Charles William Dabney

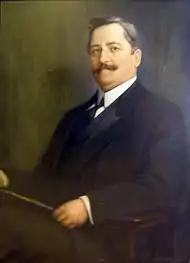
Portrait of Dabney by Lloyd Branson

Charles William Dabney Jr. (June 19, 1855 – June 15, 1945) was president of the University of Tennessee and the University of Cincinnati. In 1893–1896, he served as an assistant secretary at the United States Department of Agriculture.